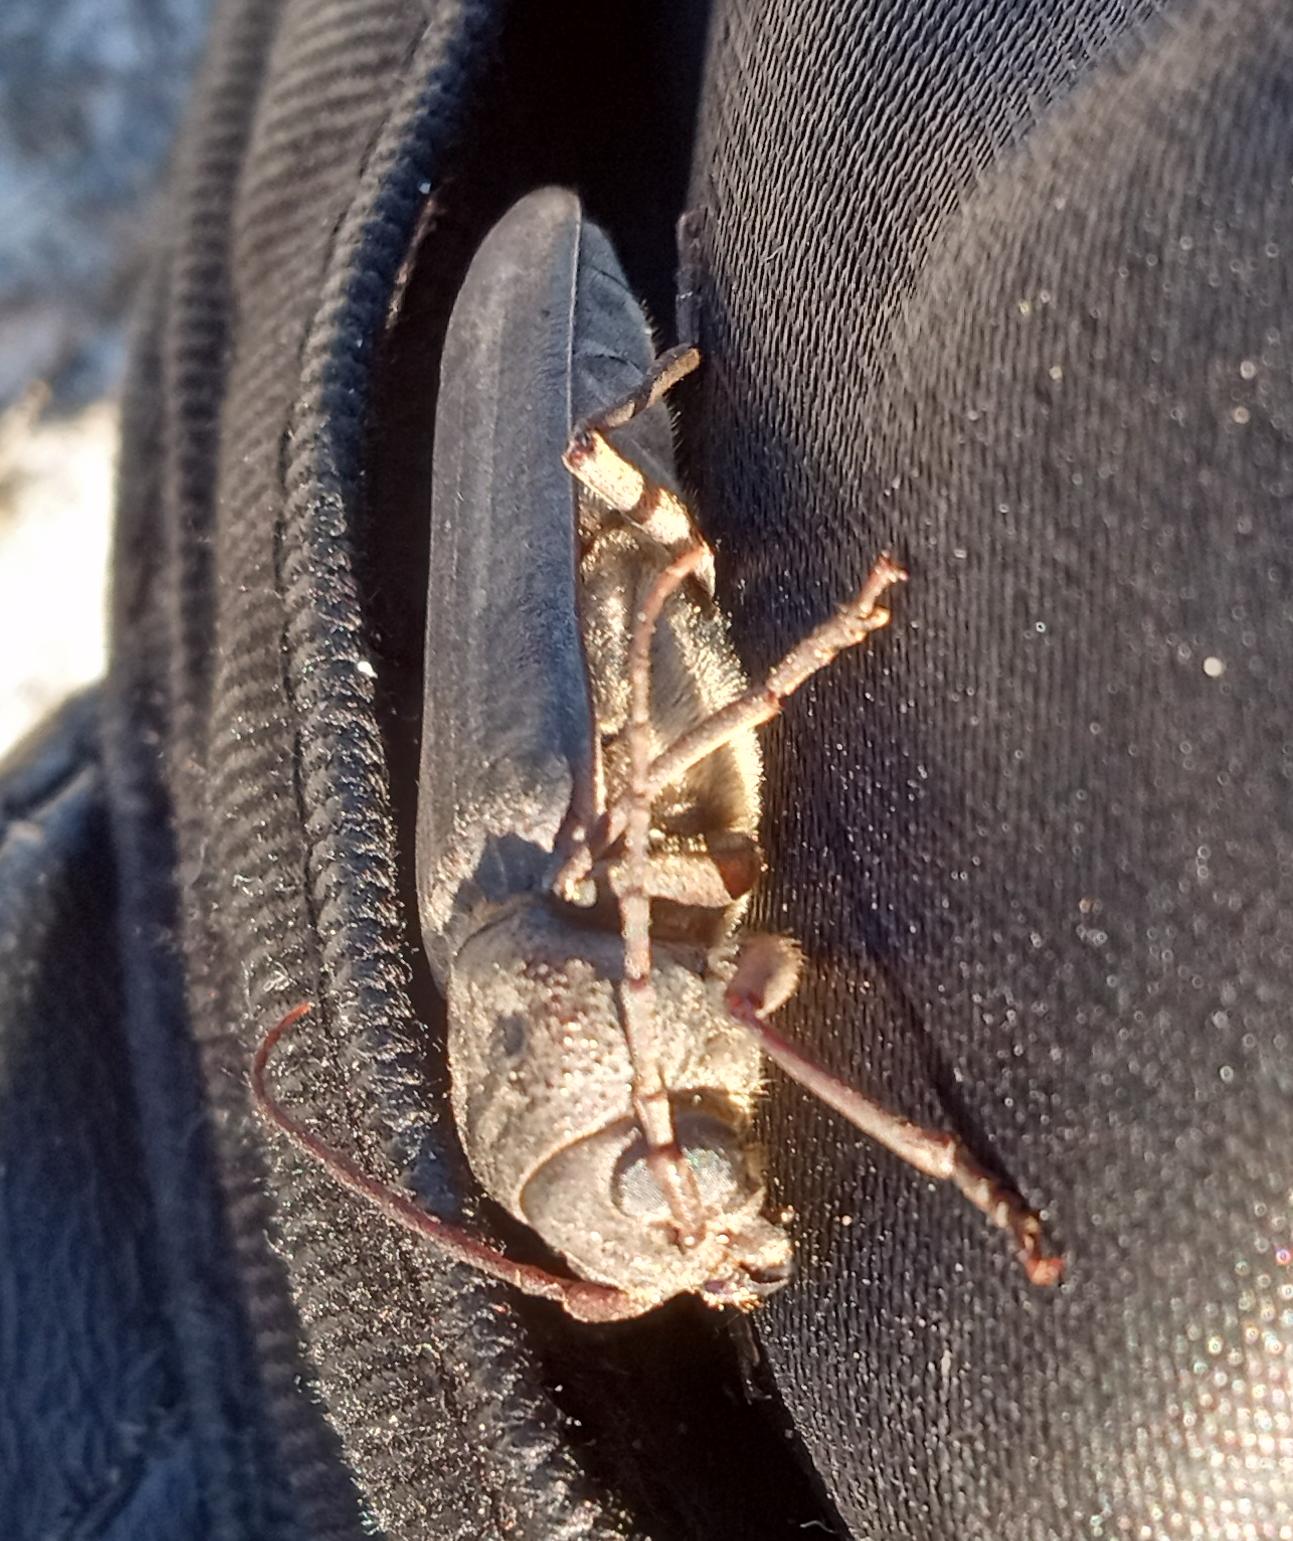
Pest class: occasional_pest